Oscar Wanscher

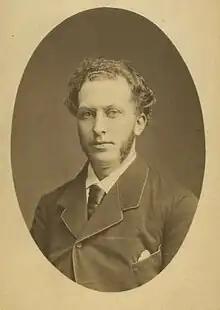
Oscar Wanscher

Wanscher was born on 19 March 1846 in Copenhagen, the son of paper merchant Wilhelm Wanscher (1802–82) and Karen Johanne Juliane Wegener (1814–79). He matriculated from.Westen's institute and earned a Master of Medicine degree from the University of Copenhagen in 1871. He then went on to study eye diseases for two years at E. Grut's eye clinic. In 1872–84, he worked at Copenhagen Municipal Hospital. In 1877, he defended his dissertation ("Om Diphtheritis og Croup").